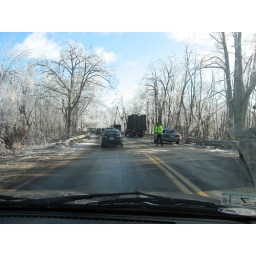
crews worked from dawn until dusk for over a week to clear the trees